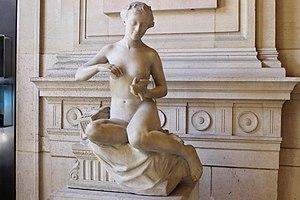
Statue en marbre blanc de 1911, réalisée par Laure Coutan, et exposée dans le hall de la mairie du 16e arrondissement à Paris (France).
Laure Coutan, dite aussi Laure Coutan-Montorgueil, née Laure Martin le 25 octobre 1855 à Dun-sur-Auron et morte le 14 novembre 1915 à Paris, est une sculptrice française.
Lesbia est la maîtresse à laquelle le poète romain Catulle dédie de nombreux poèmes. Son identification avec une personne réelle et la portée de cette identification sont discutées. Le personnage de Lesbia a inspiré plusieurs artistes après l'Antiquité.
La mairie du 16ᵉ arrondissement de Paris est le bâtiment qui héberge les services municipaux du 16ᵉ arrondissement de Paris, en France.